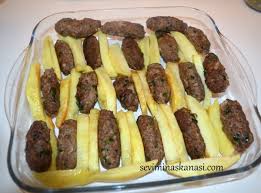
Yemek: izmir_kofte